Instituto Cervantes, Manchester

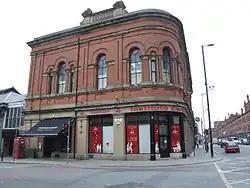
Manchester, England centre for the Instituto Cervantes

The Instituto Cervantes building stands at the end of Deansgate, in Manchester, England. It is a Grade II listed building in the Romanesque Revival style. Its architect was George Meek, who designed the building c.1882. Originally built as the Deansgate Free Library, it subsequently served as the Castlefield Information Centre, before becoming the Manchester base for the Spanish language and cultural organisation, Instituto Cervantes.